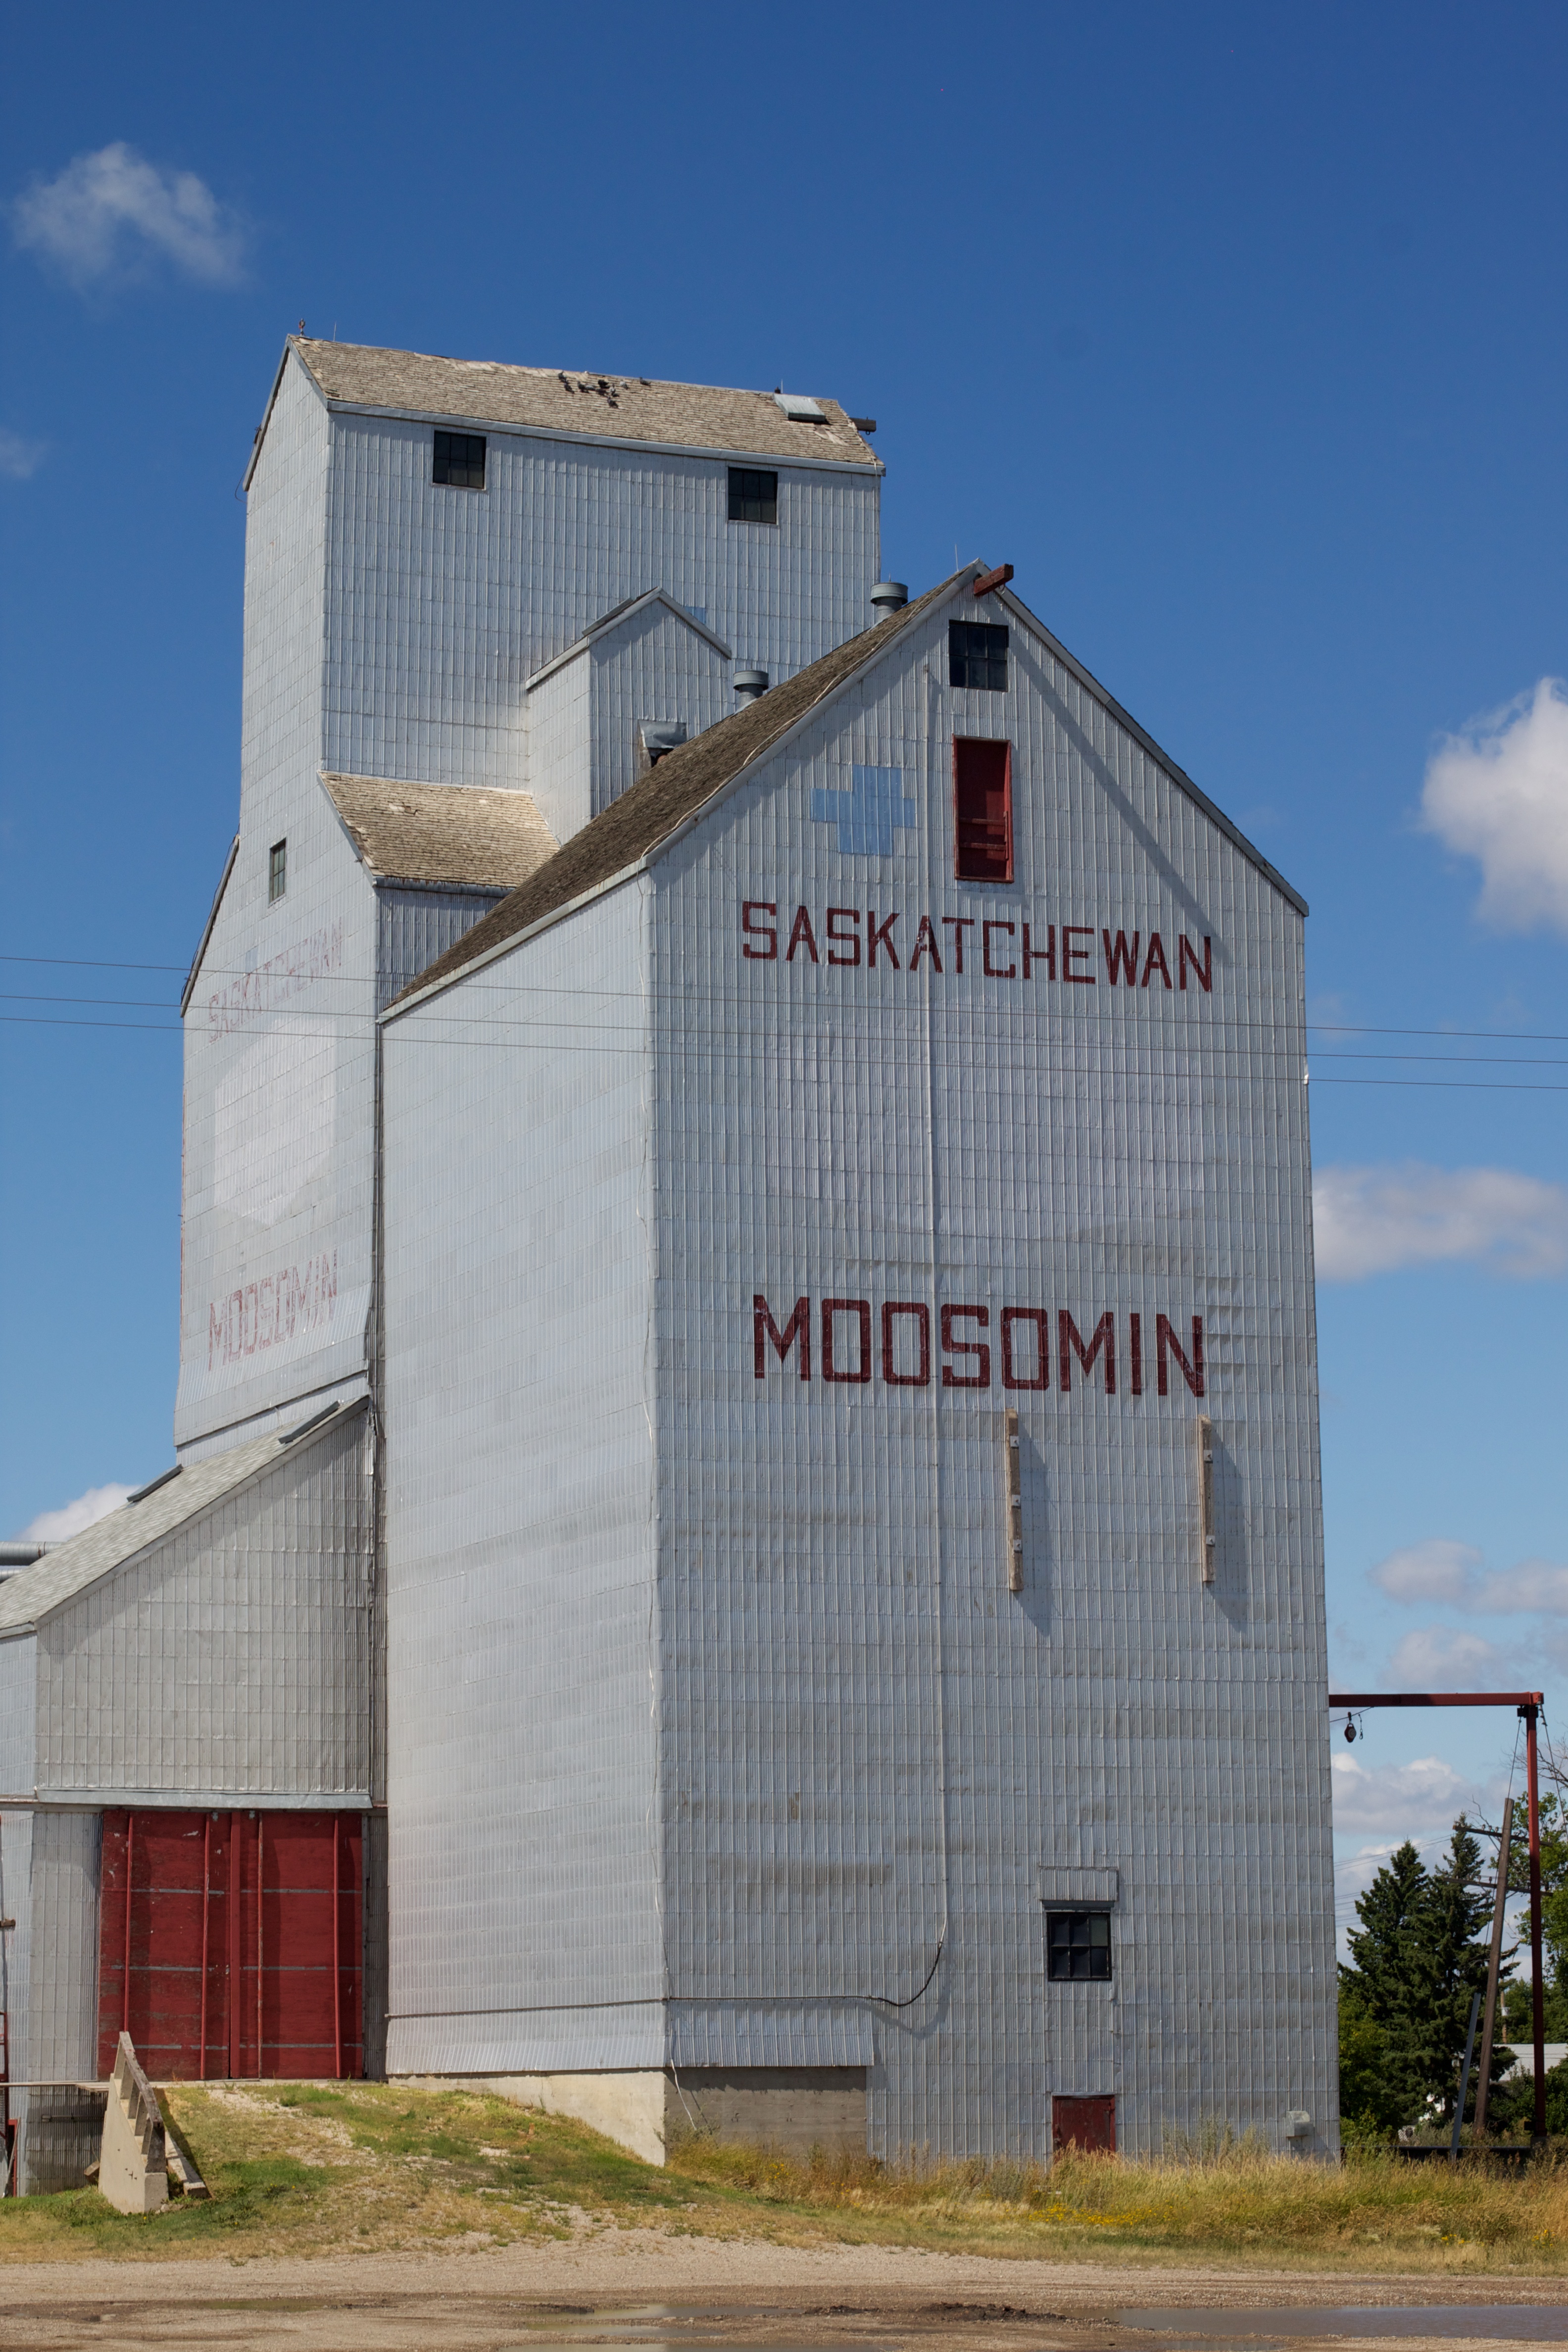
architecture, building, tower, facade, silo, odyssey